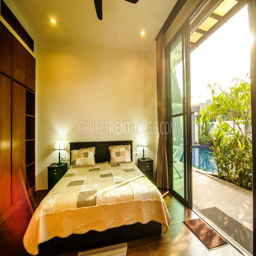
master bedroom looks onto the pool